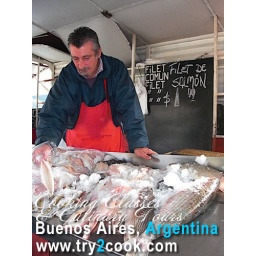
fish market in adrogue